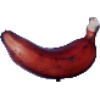
Label: red_banana